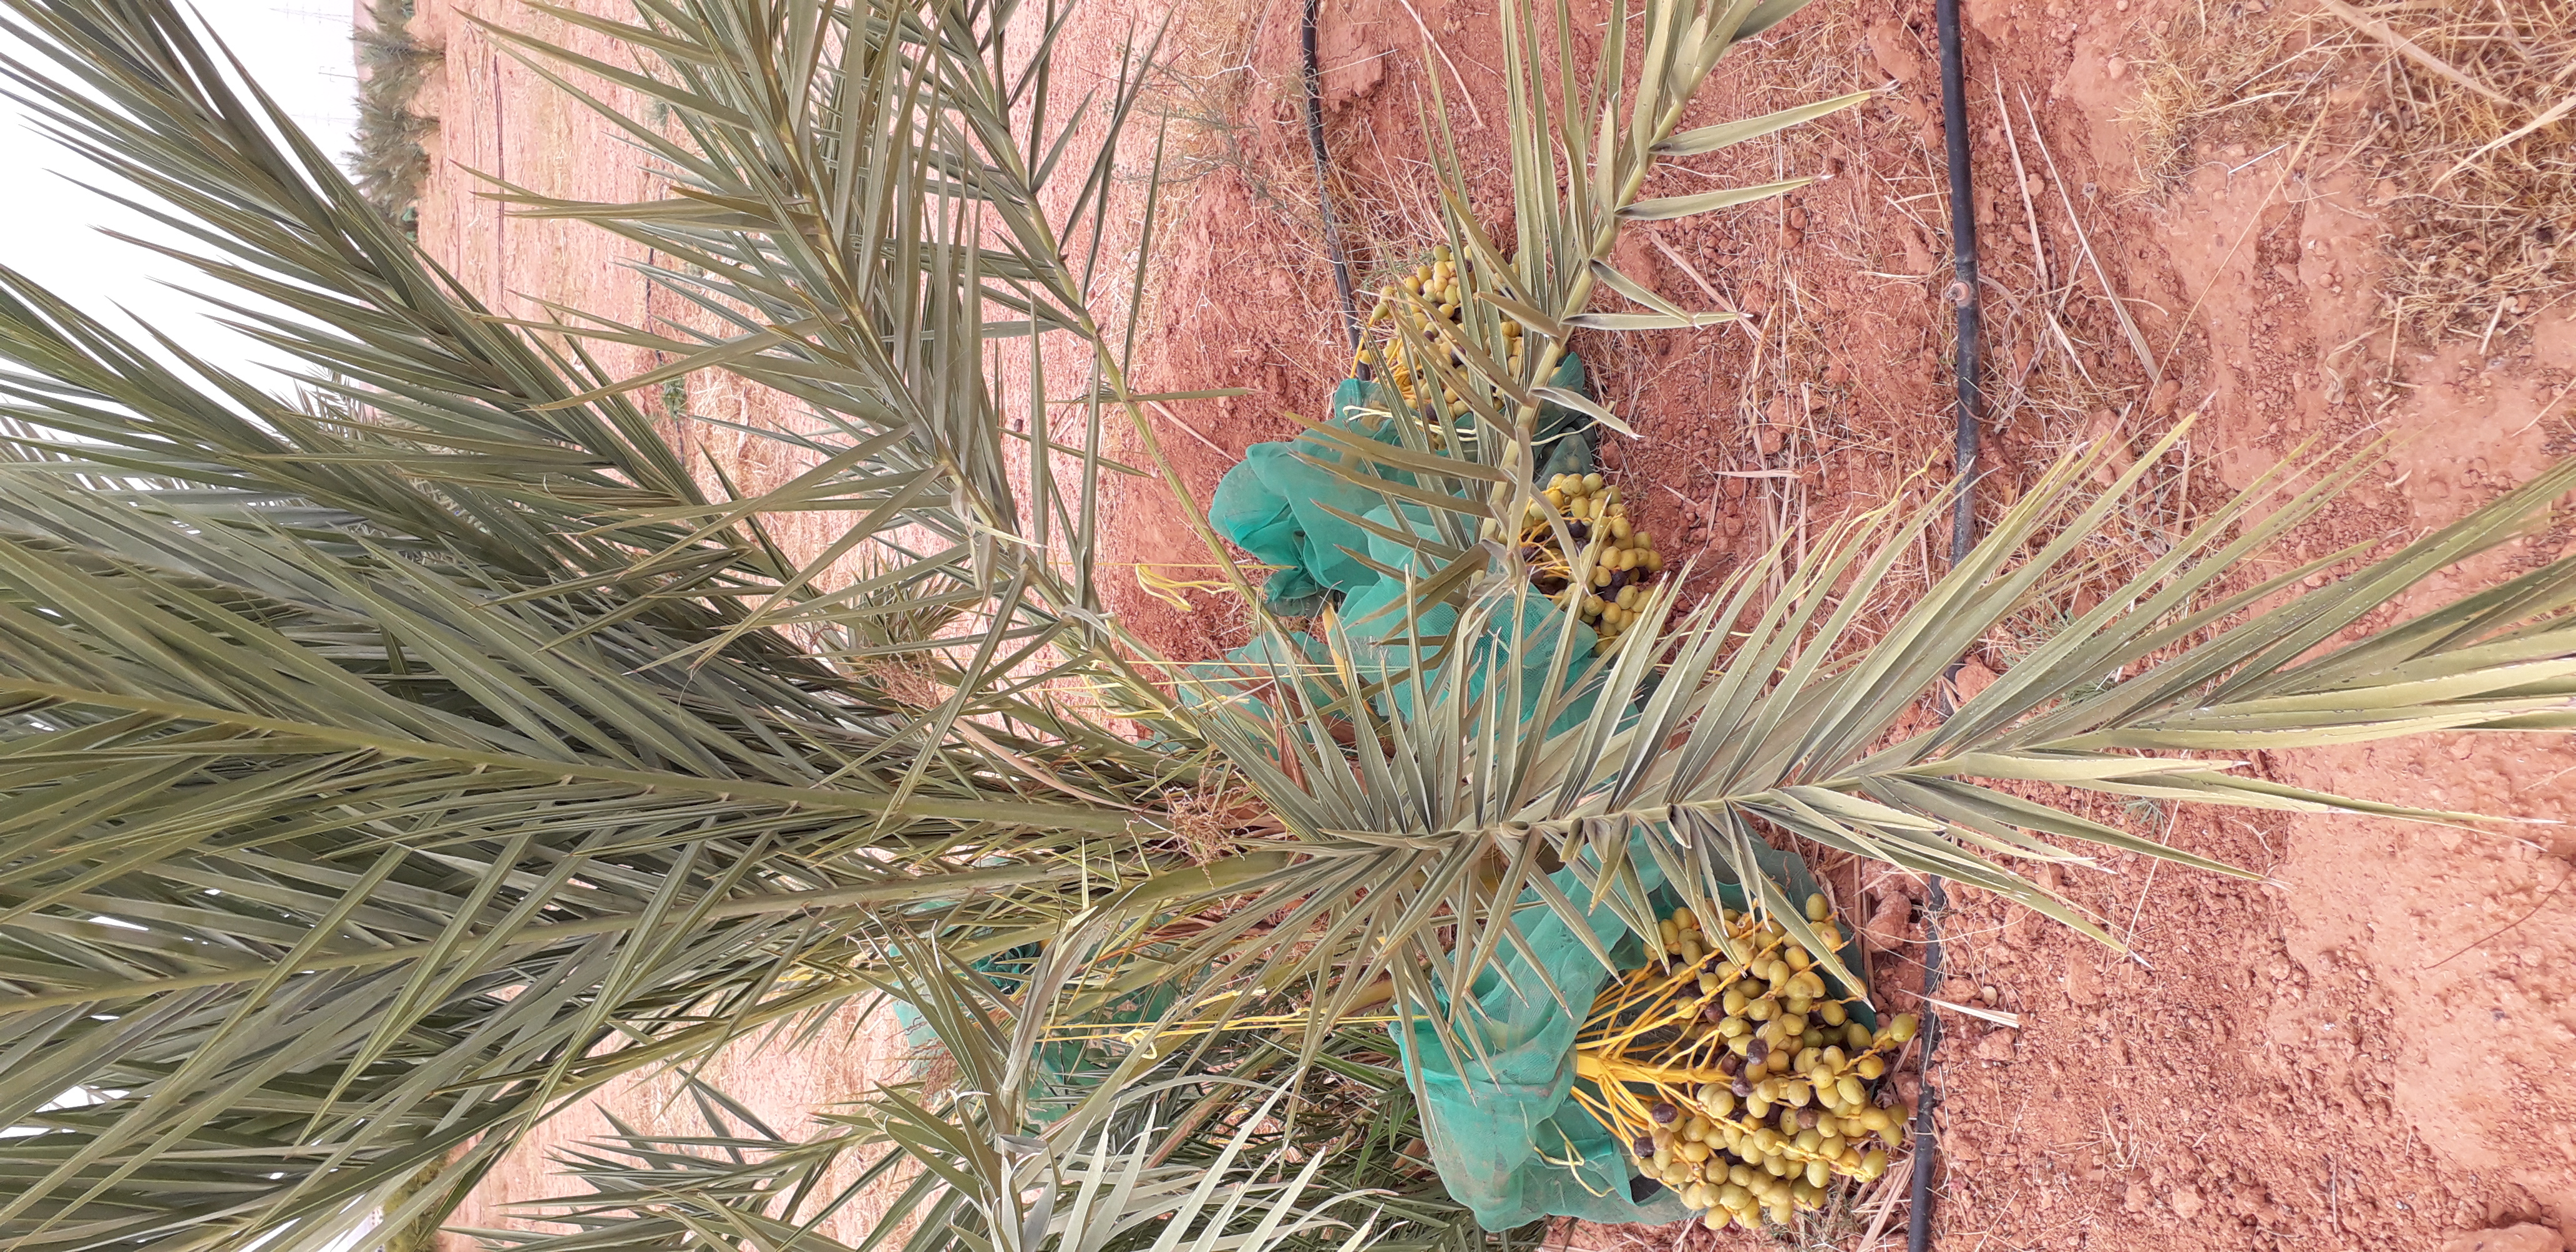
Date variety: kholt